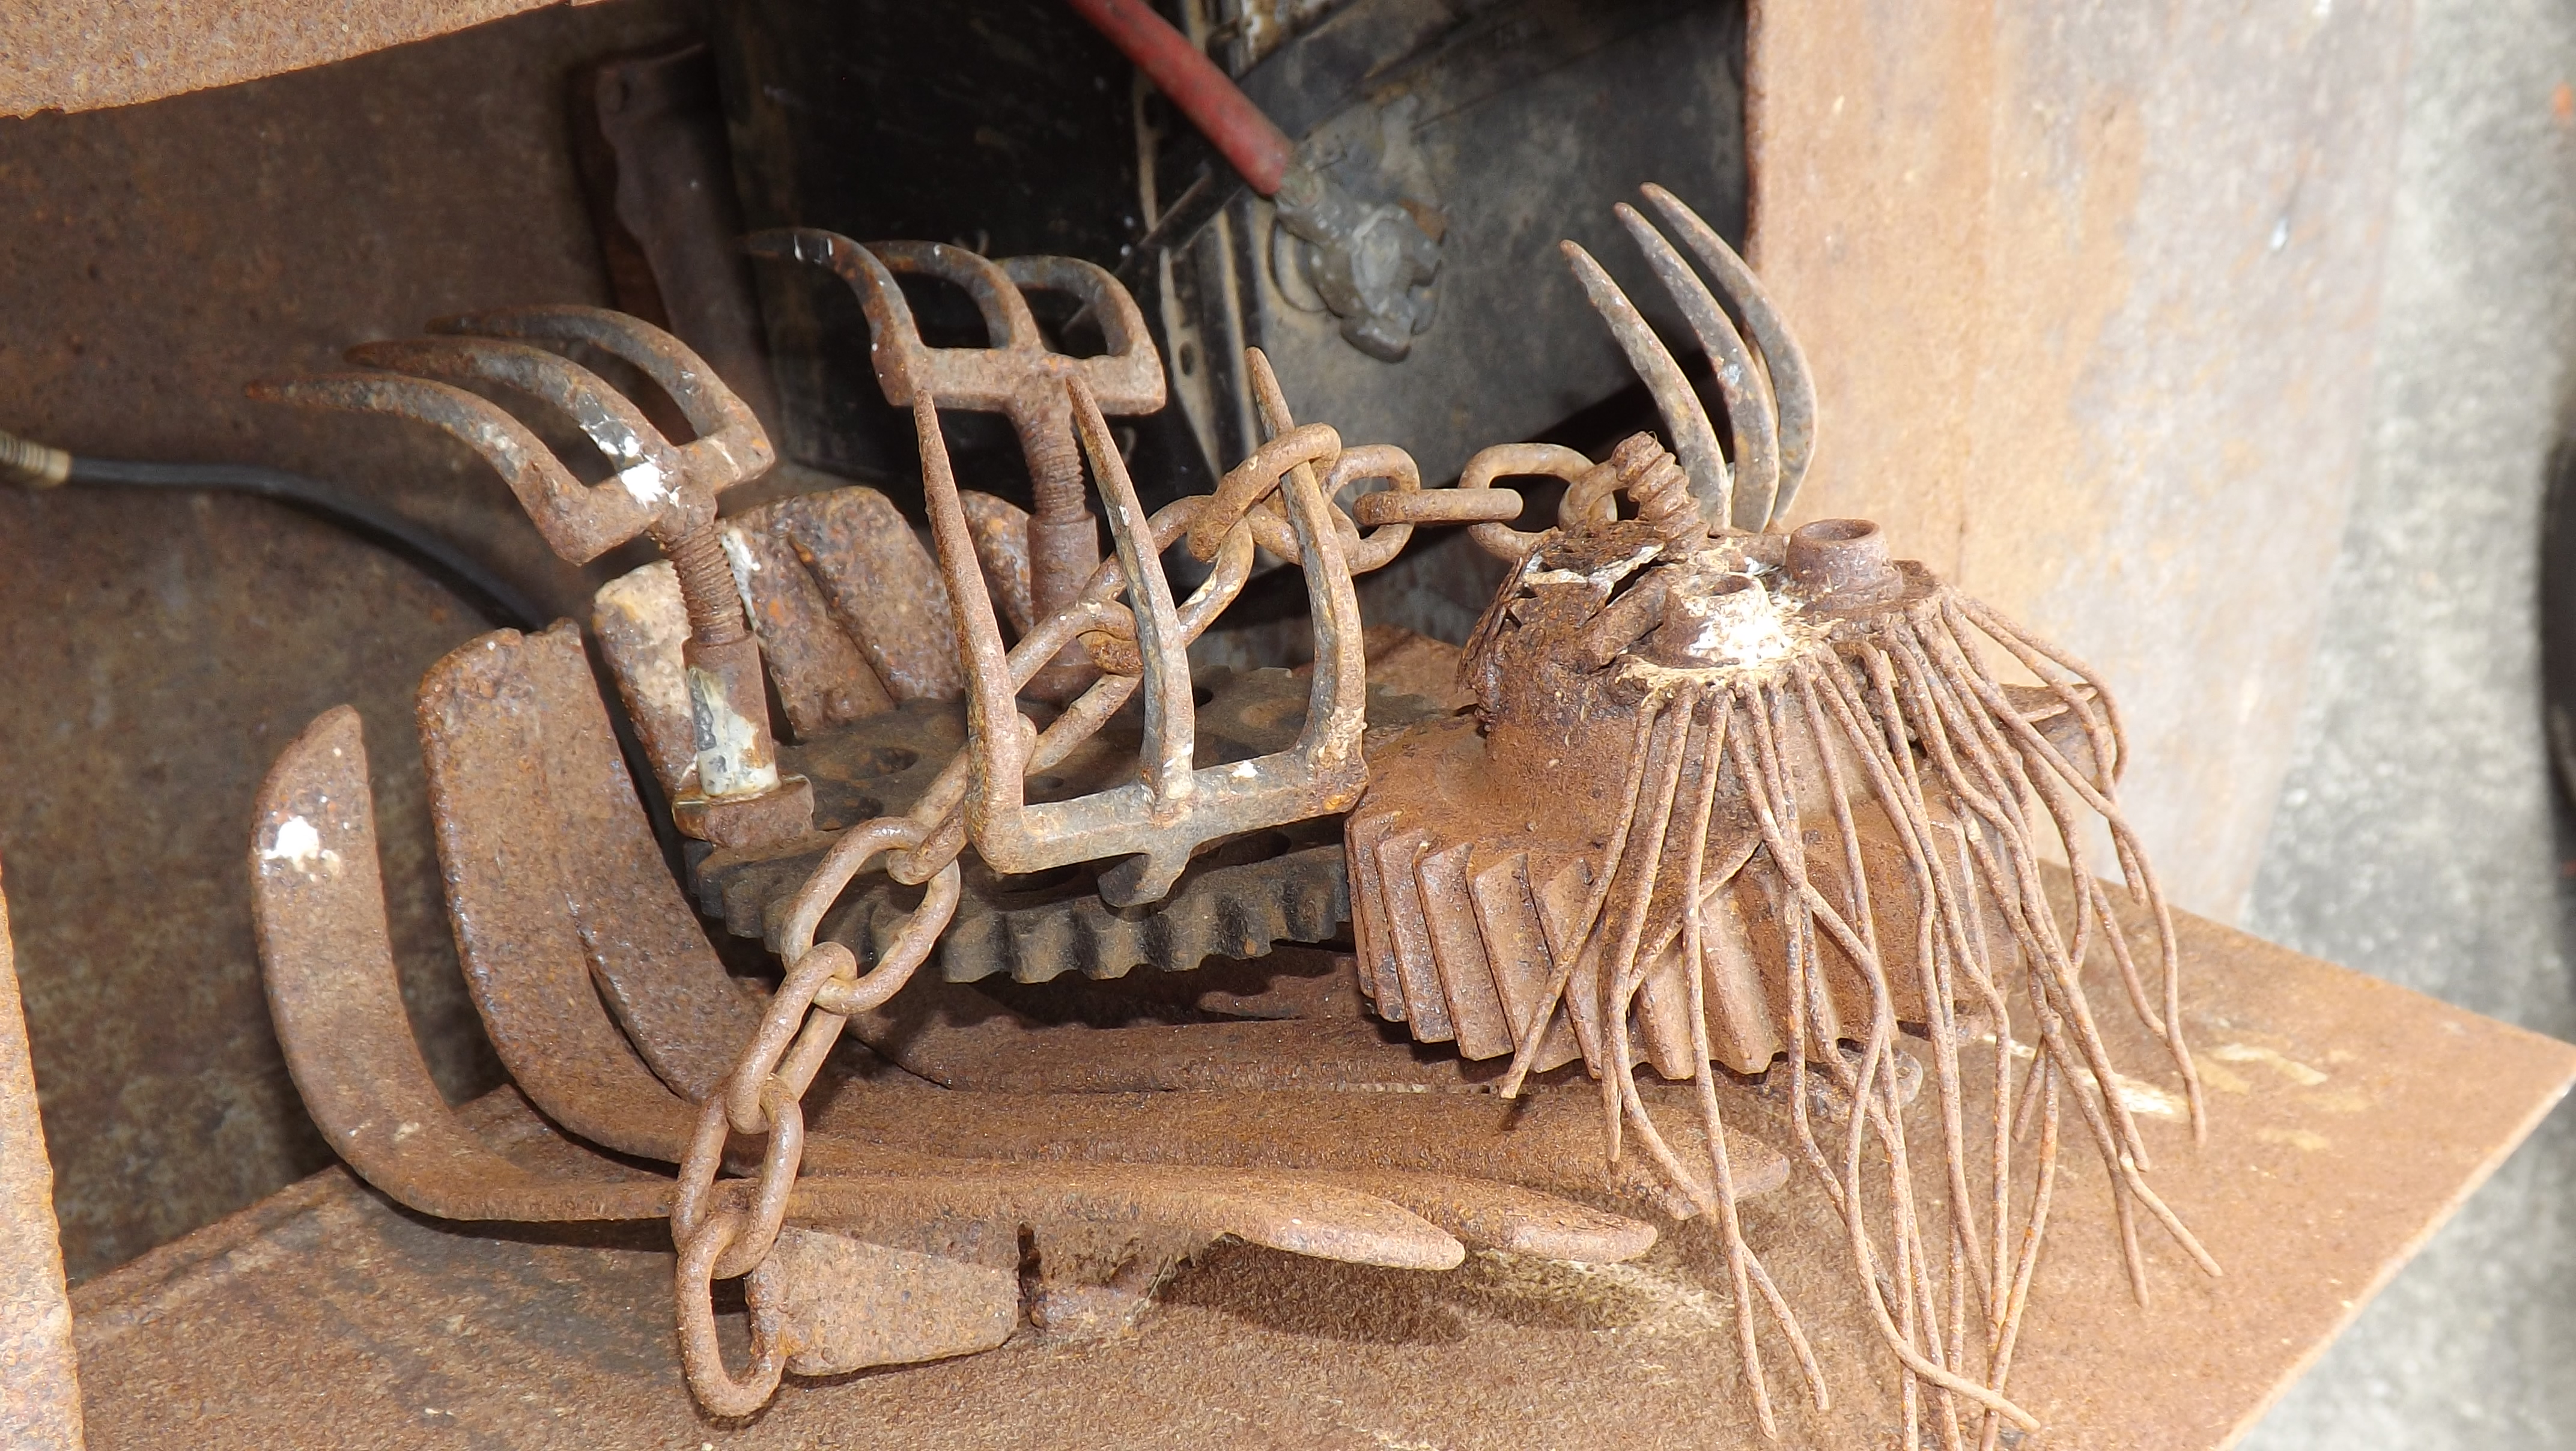
rat rod